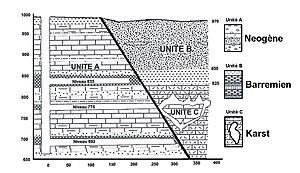
Schéma hydrogéologique possible du gisement de Kherzet Youcef (M.A BELLOUCHE 2016)
L'accident minier de Kherzet Youcef est une catastrophe industrielle qui a eu lieu en Algérie le 2 juin 1990, dans la mine de plomb-zinc de Kherzet Youcef, non loin de la ville d'Ain Azel dans le nord-est algérien. Le drame a coûté la vie à 19 mineurs à la suite d'une arrivée d'eau très importante causant l'inondation de la galerie.